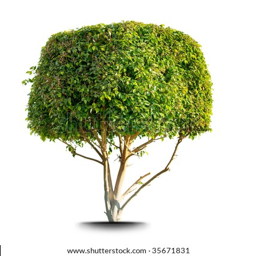
isolated green tree on the white background